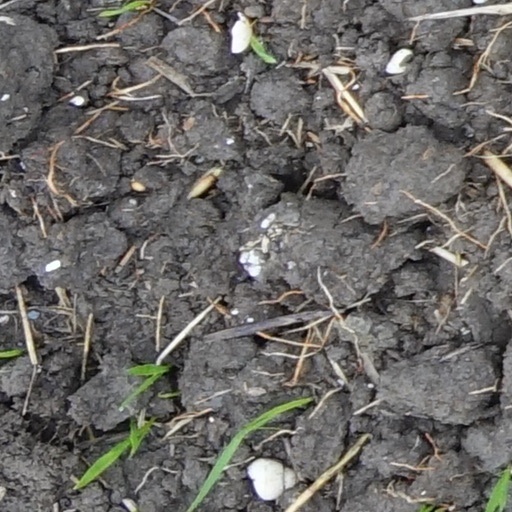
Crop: wheat